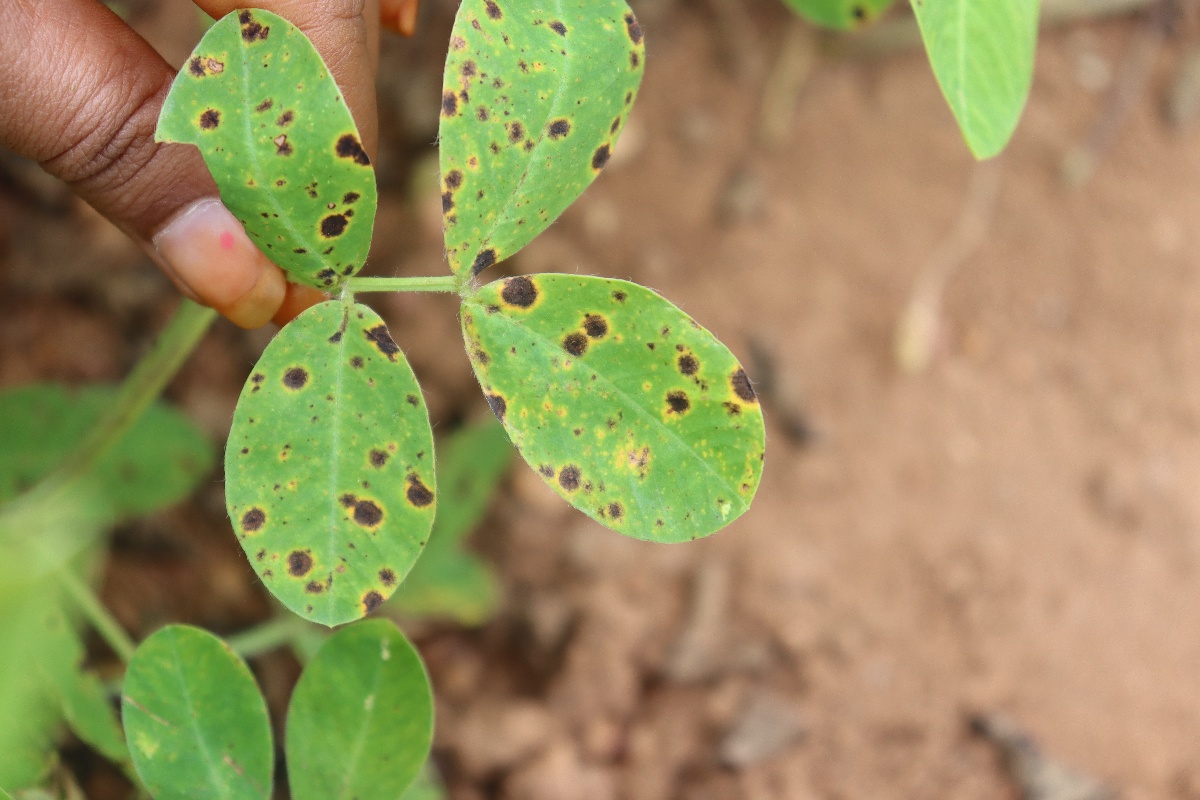
Label: late leaf spot